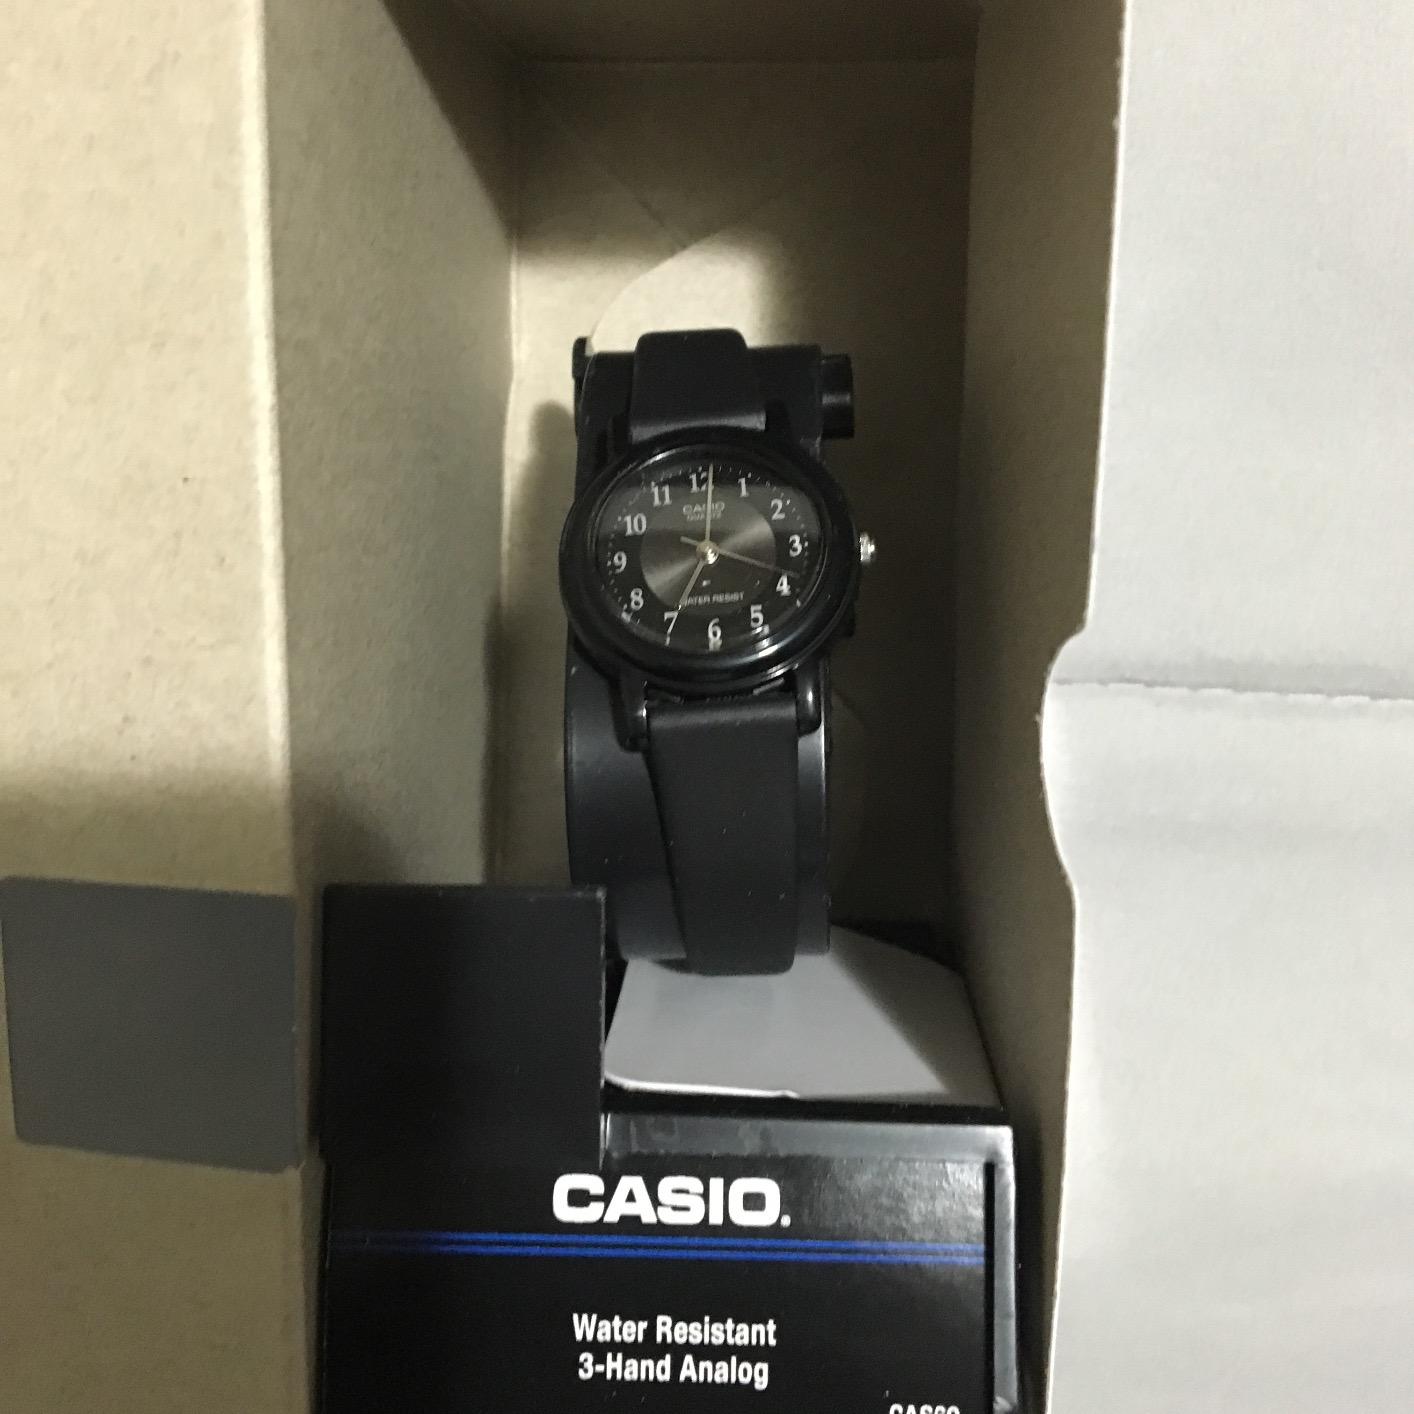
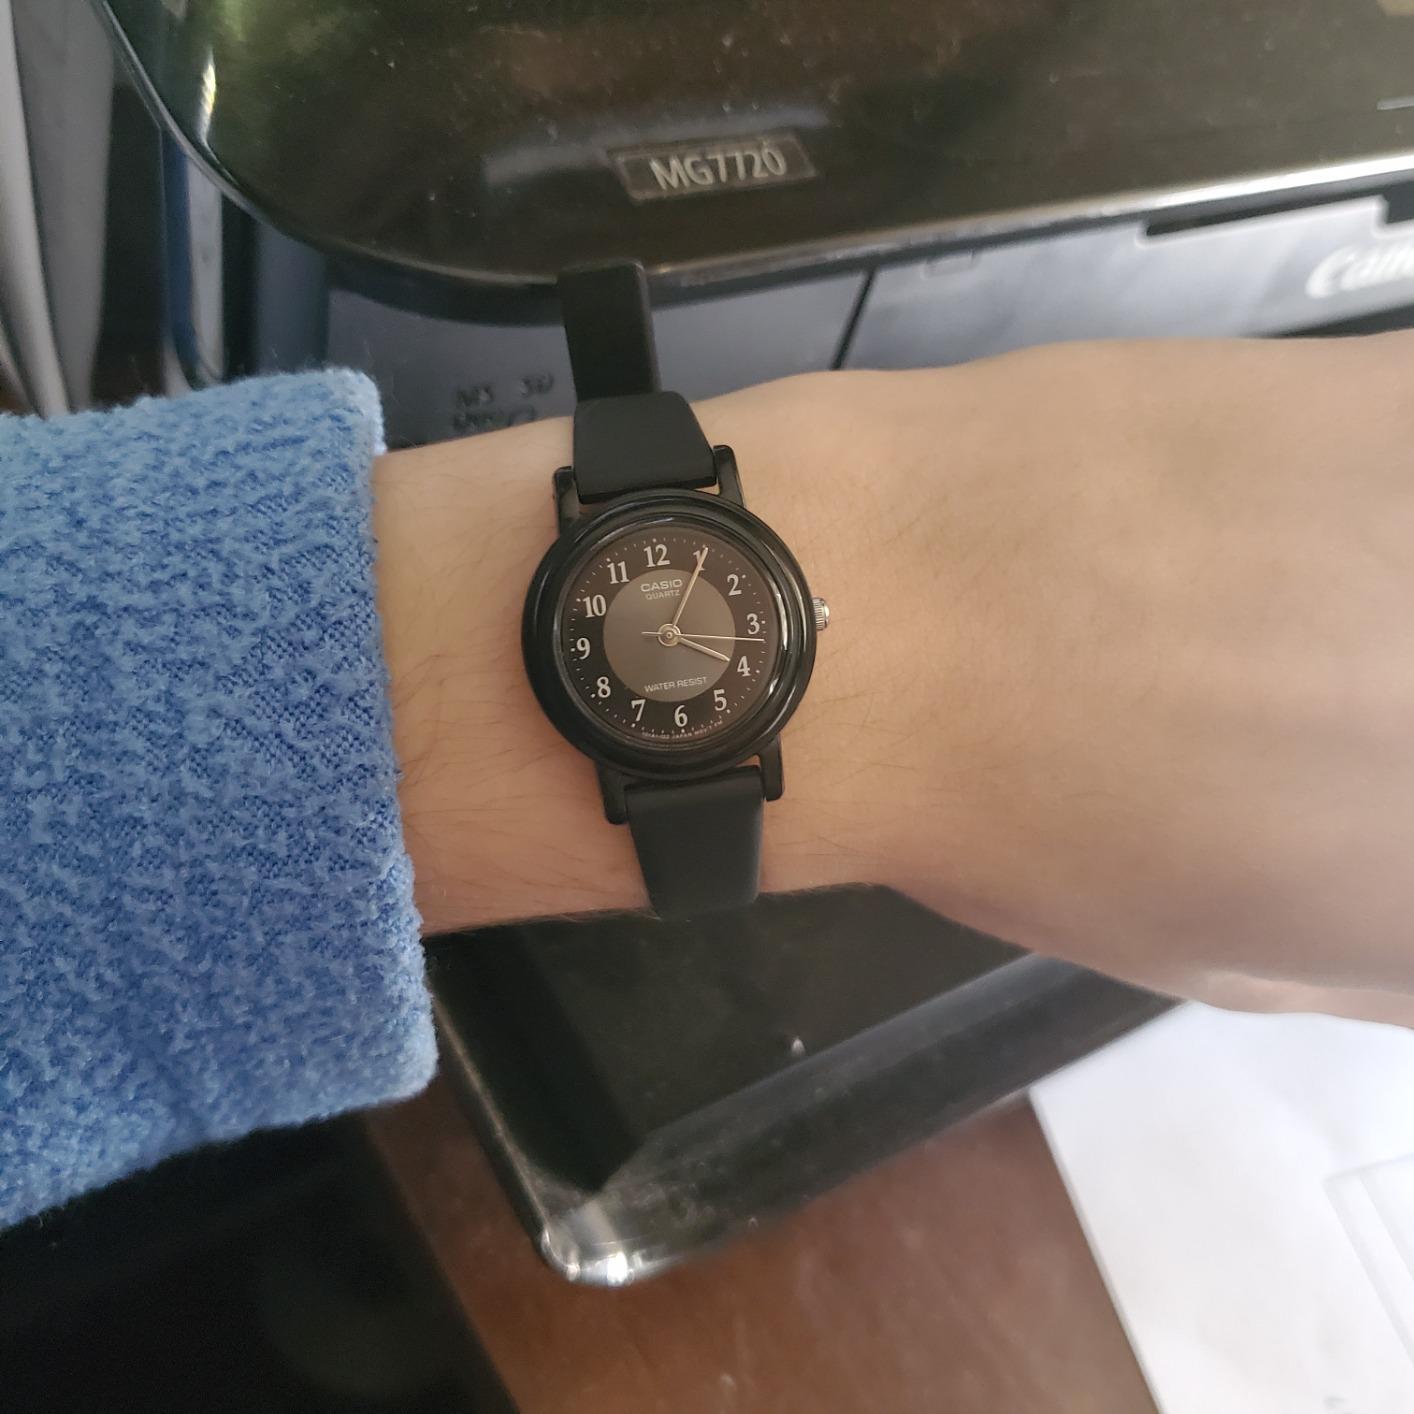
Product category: accessories_watch
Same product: yes